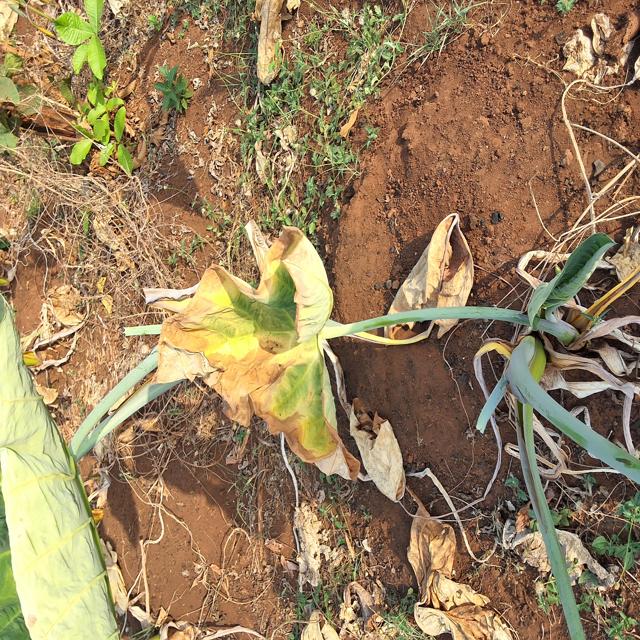
Label: Late_Blight